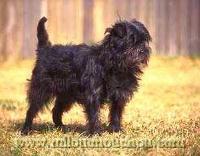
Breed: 200-n000012-affenpinscher